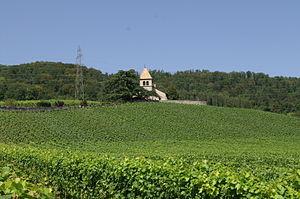
L'église de Luins au milieu des vignobles.
La Côte est un vin d'appellation d'origine contrôlée provenant de la région viticole du canton de Vaud.